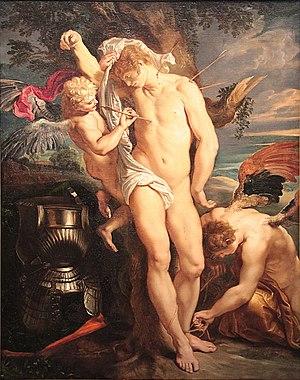
""Saint Sébastien secouru par les anges"", huile sur toile réalisée après 1604, attribuée à Pierre Paul Rubens (1577-1640)
Sébastien est un saint martyr romain ayant vécu, selon la croyance chrétienne, au IIIᵉ siècle. Il est fêté le 20 janvier en Occident et le 18 décembre en Orient.
Pierre Paul Rubens, ou Petrus Paulus Rubens, ou Peter Paul Rubens en néerlandais, et Pietro Paolo Rubens à partir de 1608, né le 28 juin 1577 à Siegen et mort le 30 mai 1640 à Anvers, est un peintre brabançon de l'école baroque flamande.